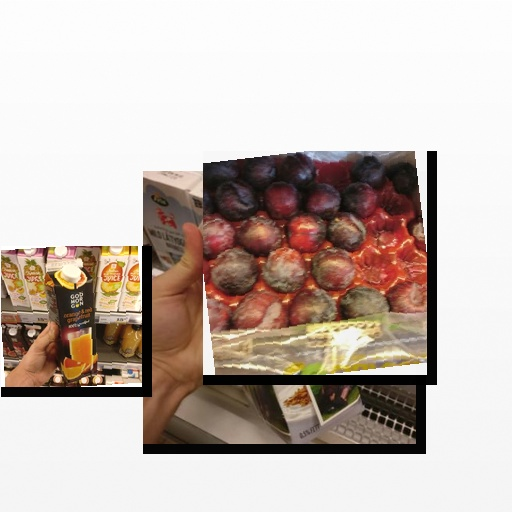
Food items: orange_red_grapefruit_juice, plum, natural_low_fat_yogurt